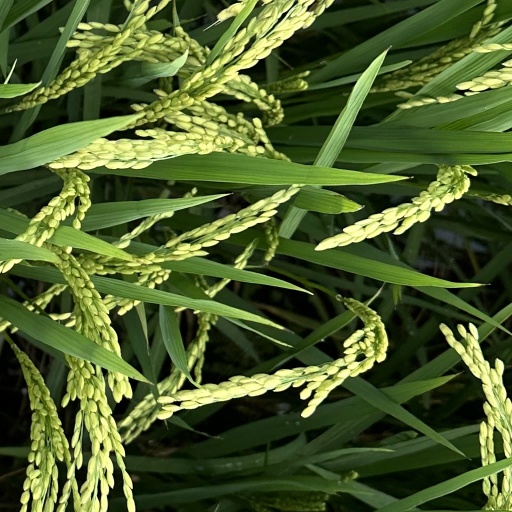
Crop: rice